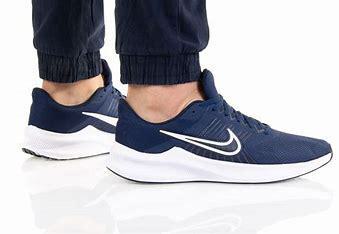
Brand: Nike
Model: Downshifter 11